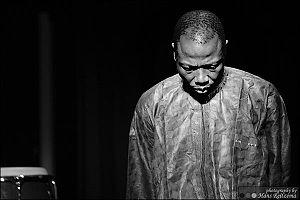
Le chanteur malien Abdoulaye Diabaté.